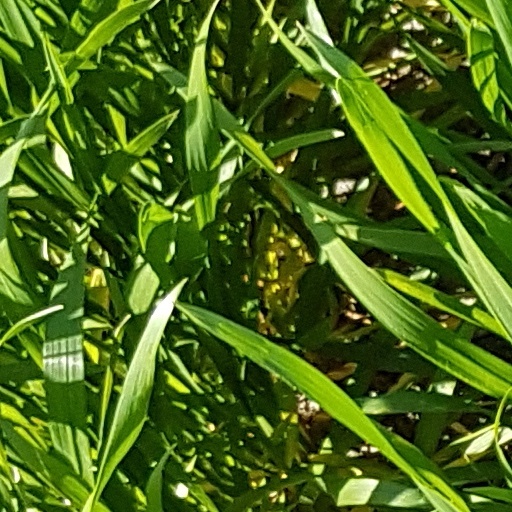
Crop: wheat